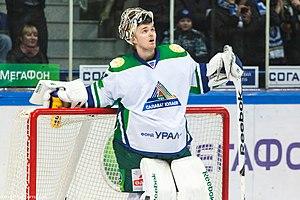
Iiro Tarkki est un joueur professionnel finlandais de hockey sur glace. Il évolue au poste de gardien de but. Il est le frère de Tuomas Tarkki.